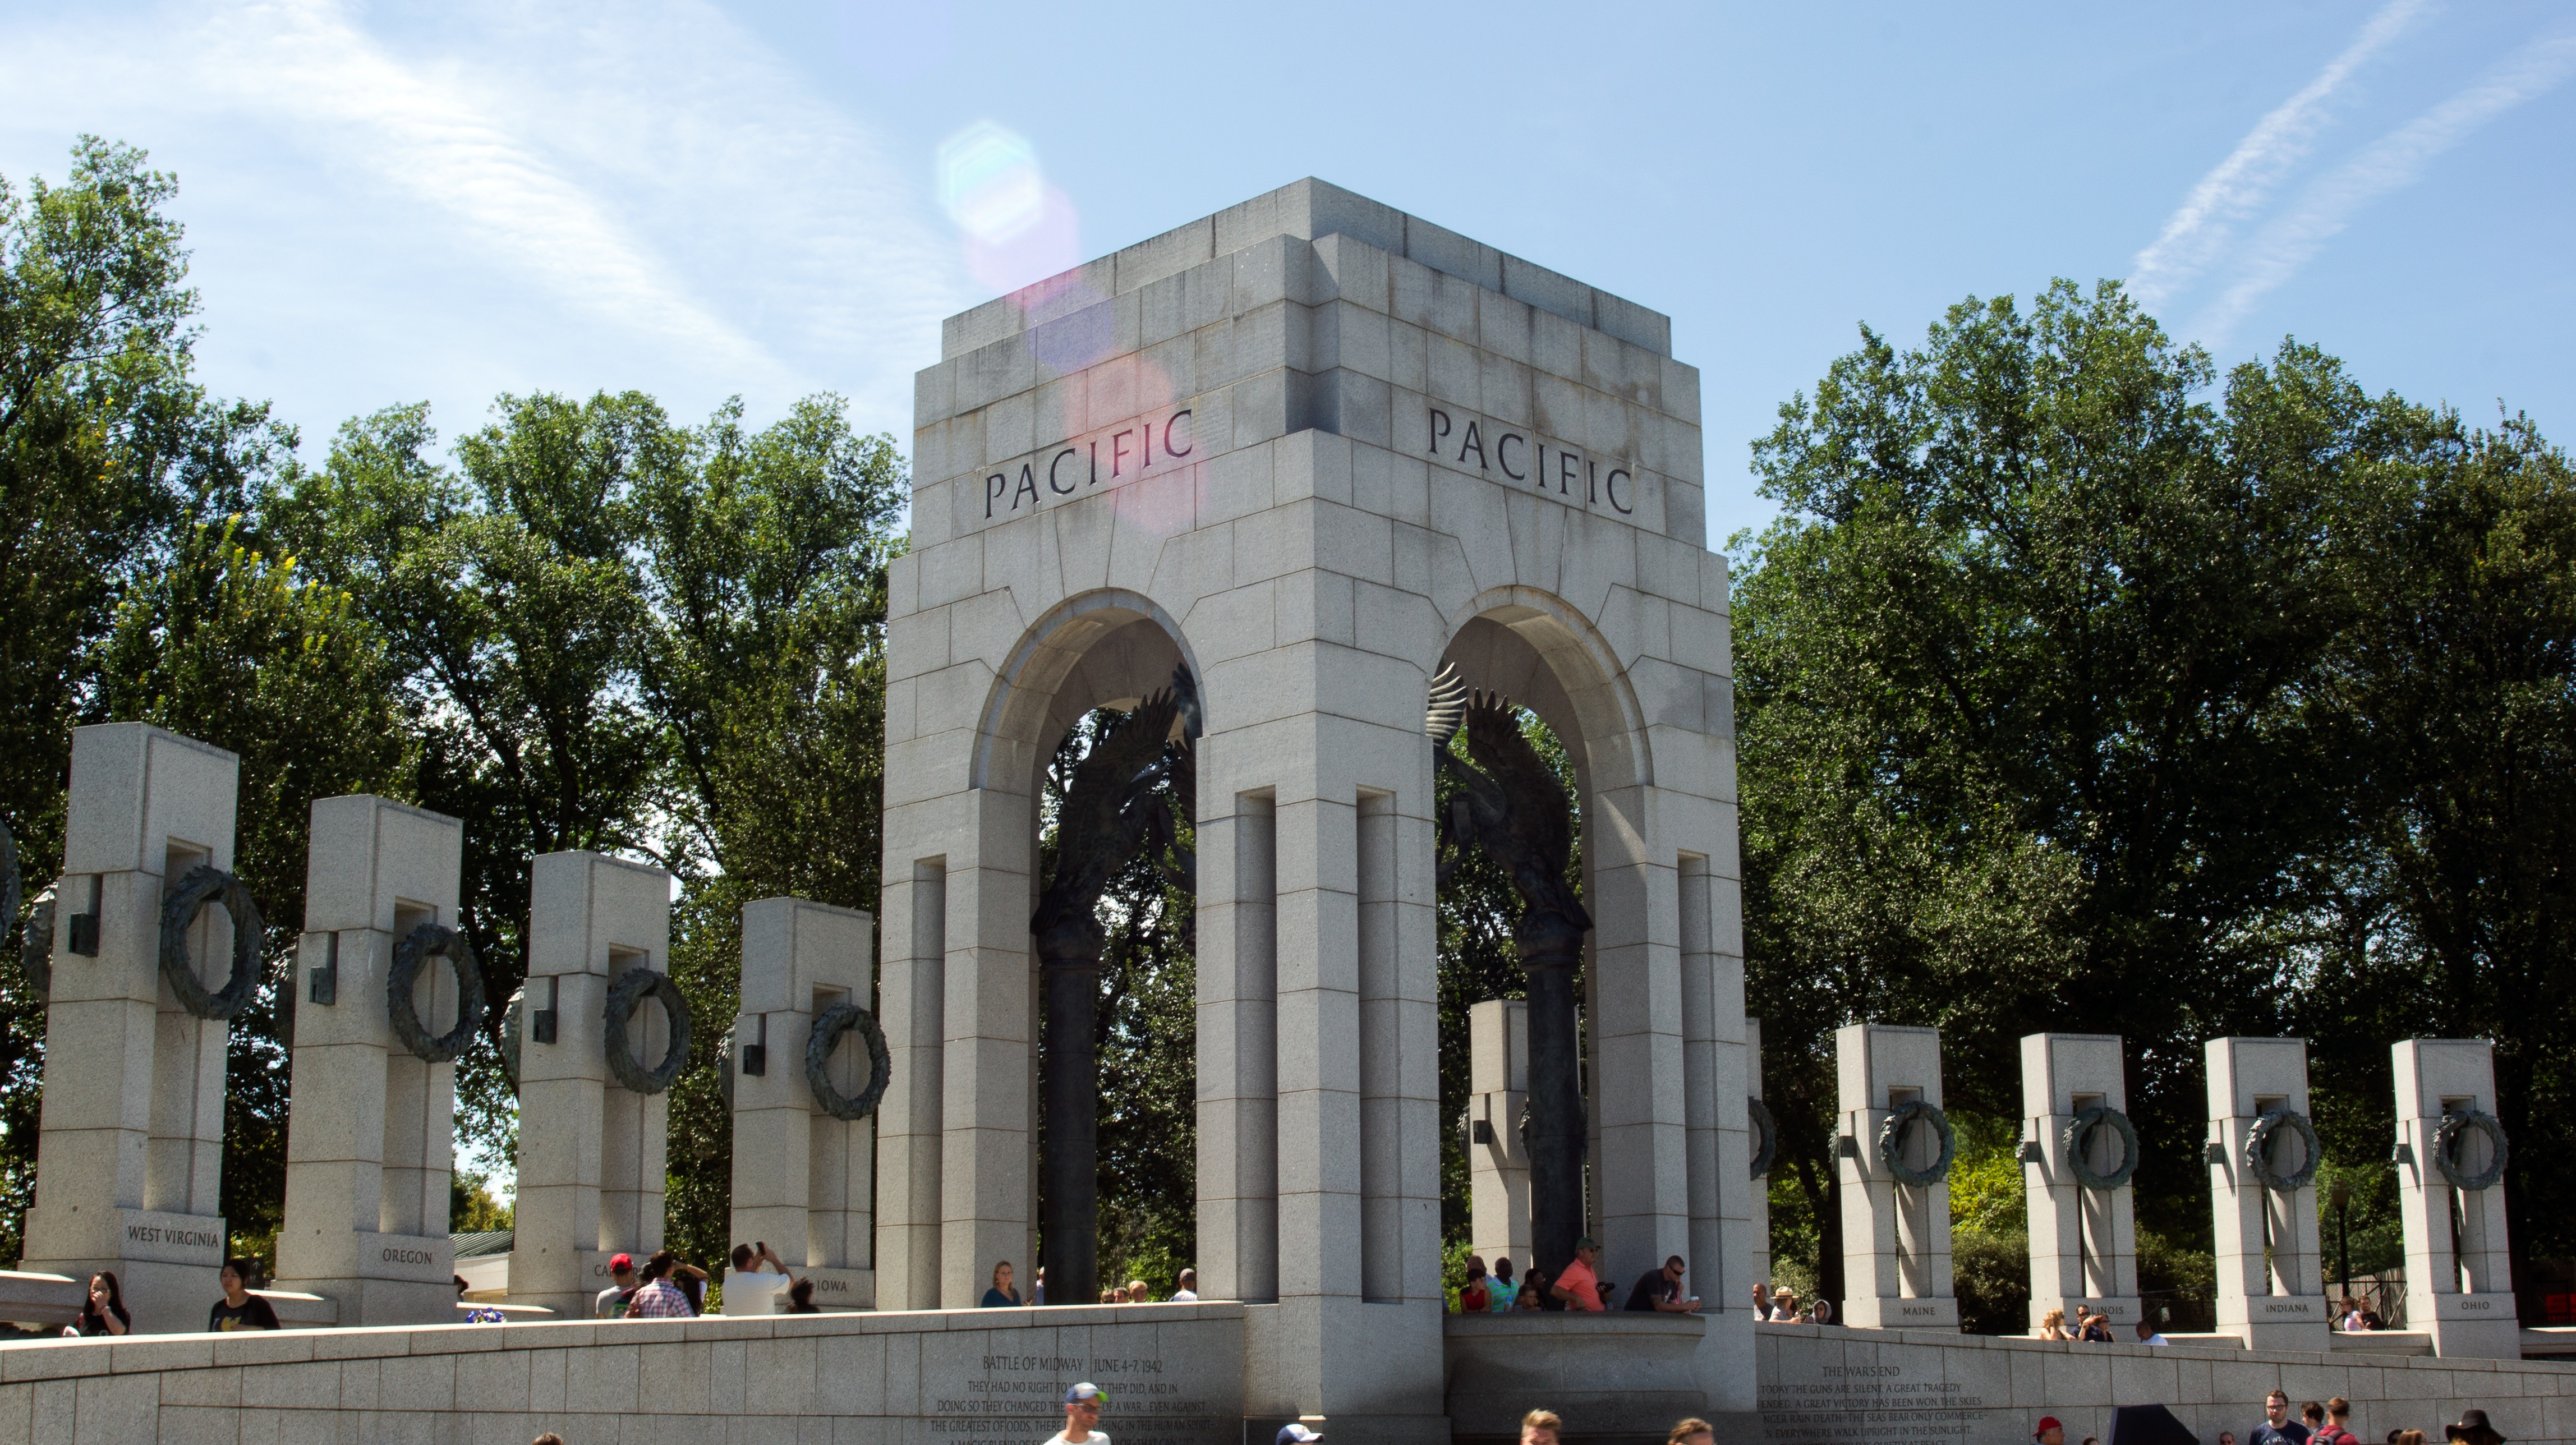
stone, monument, military, plaza, landmark, world, washington, dc, memorial, war, wwii, ii, town square, tourist attraction, pacific, remembrance, veterans